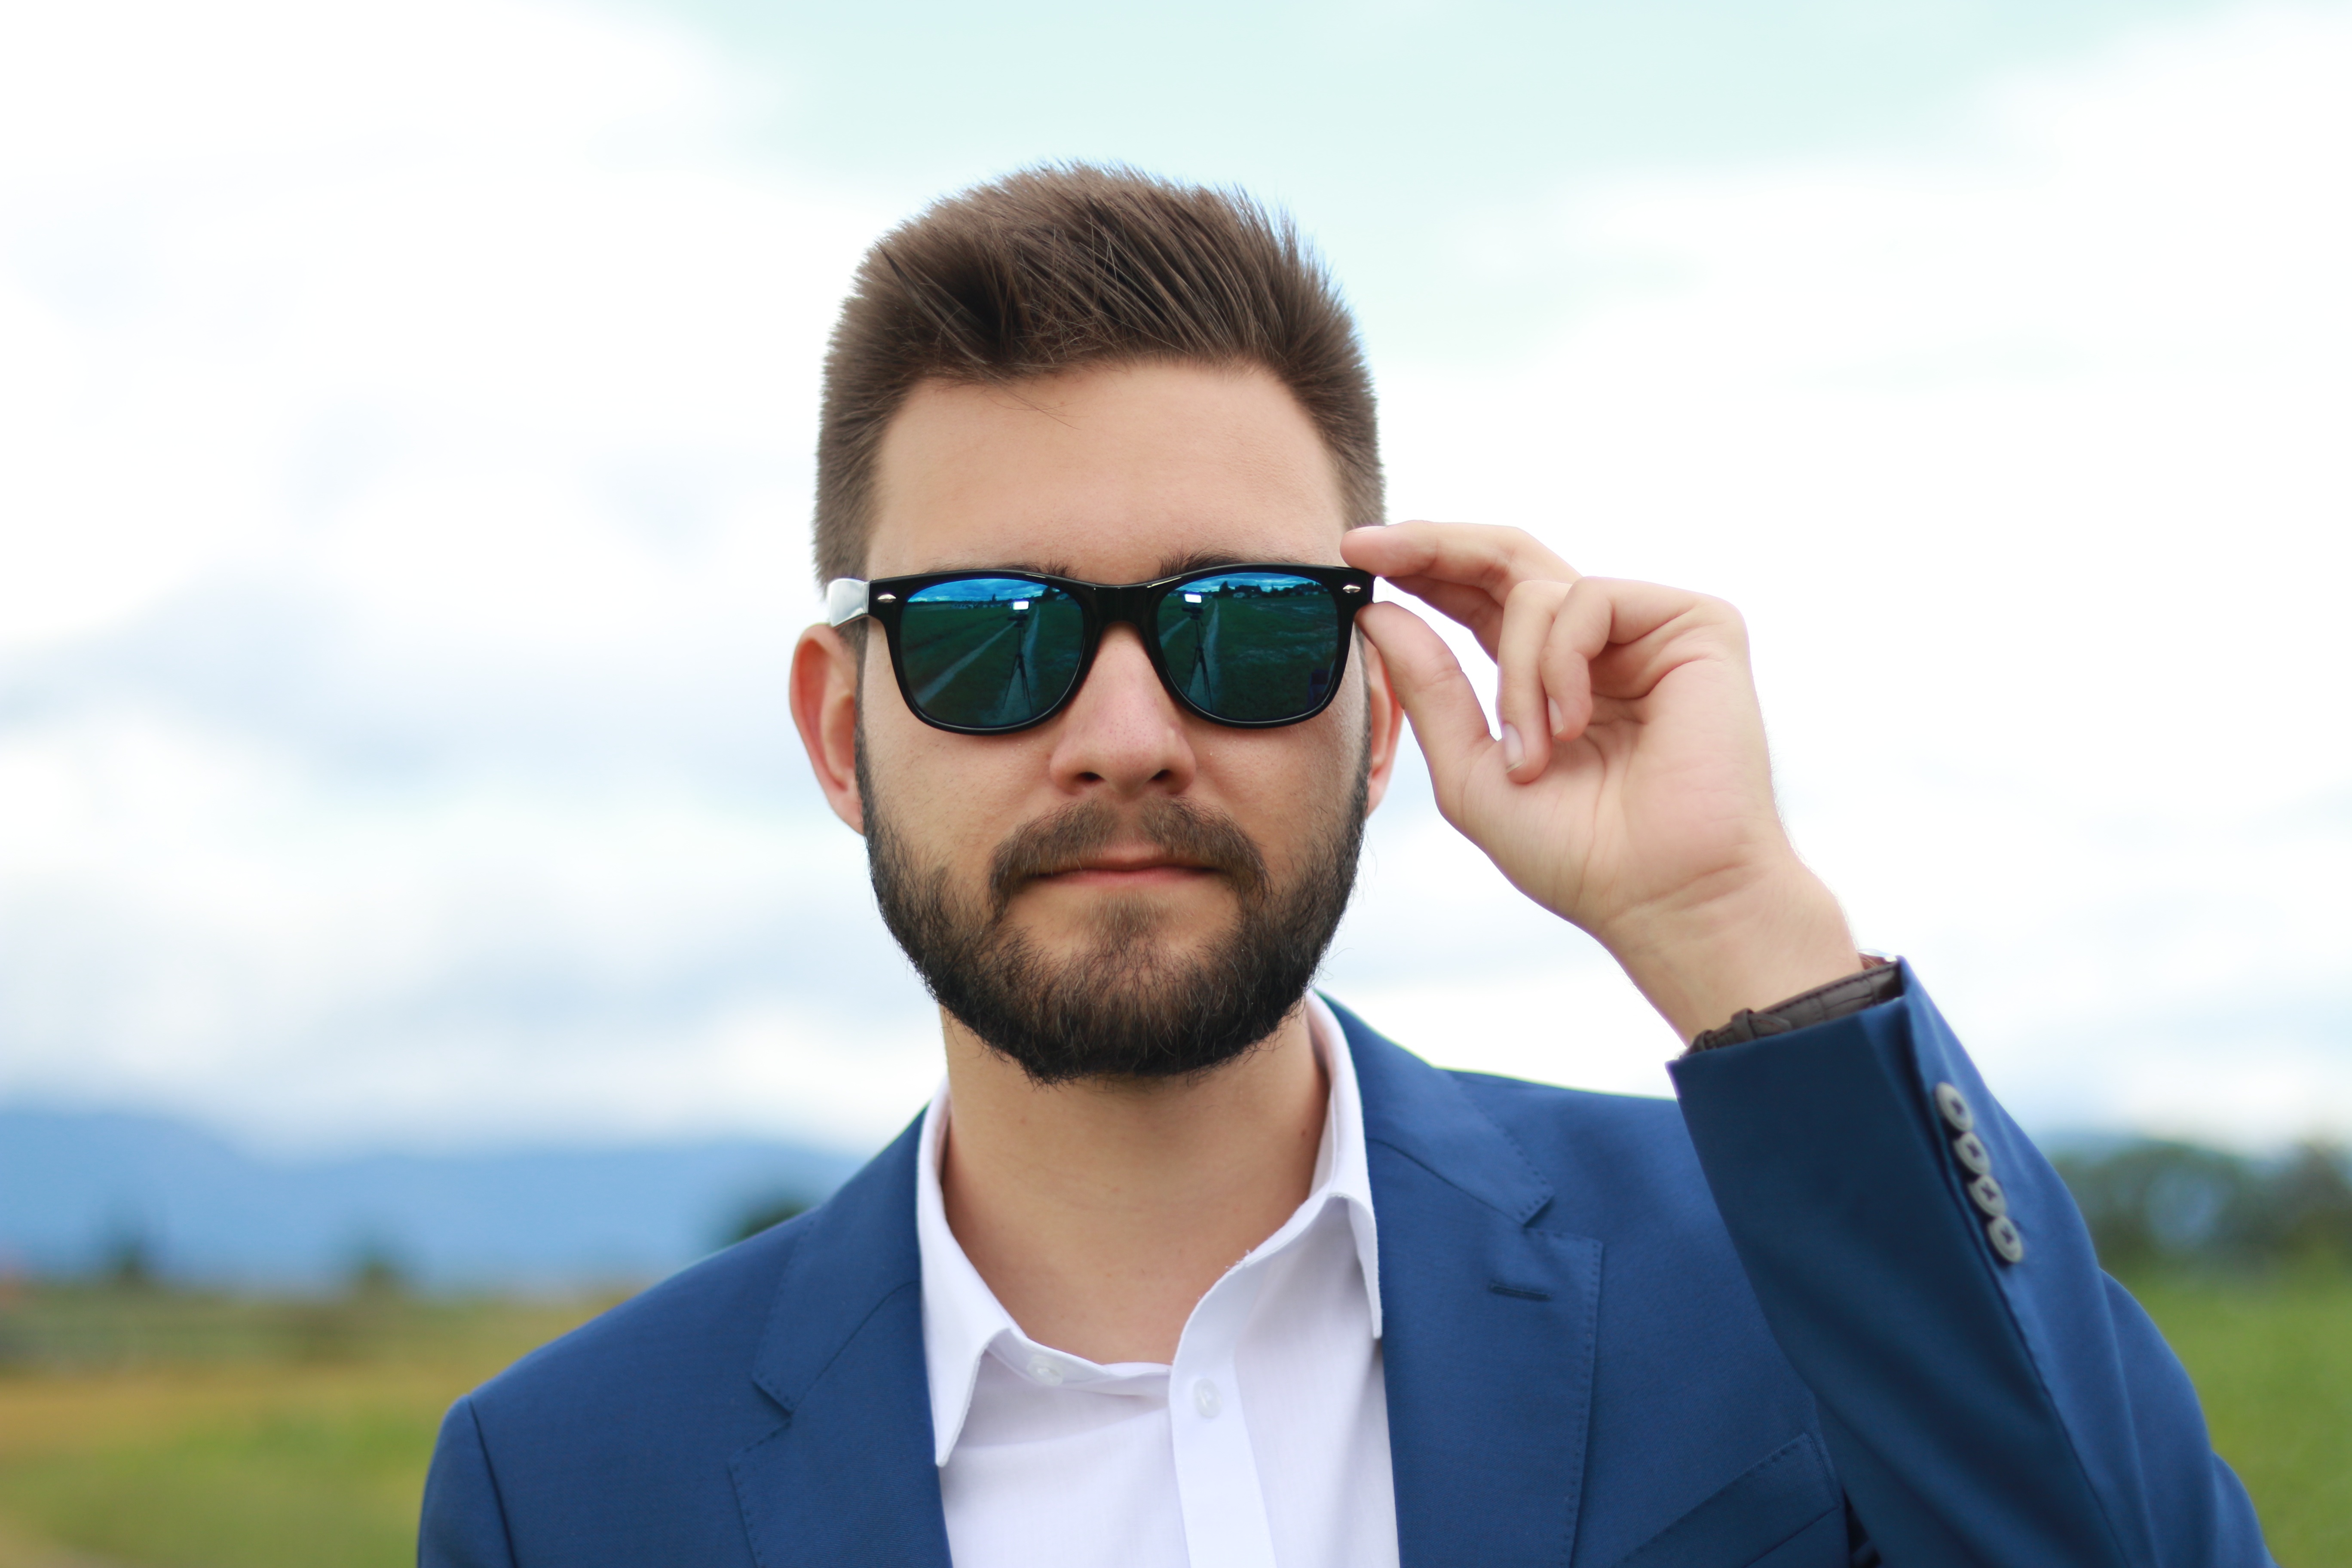
man, hair, male, hairstyle, beard, nose, sunglasses, glasses, eyewear, facial hair, fashion accessory, vision care